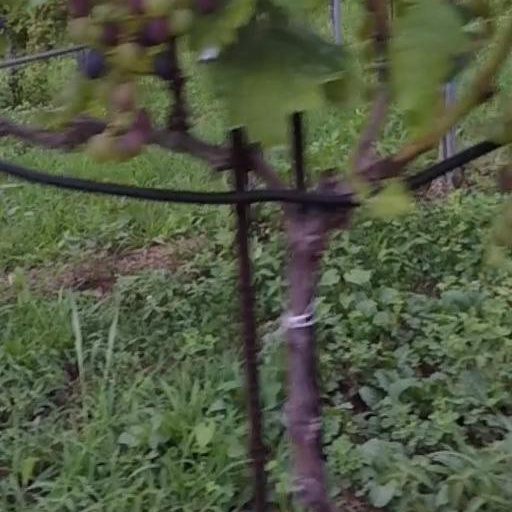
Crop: grape